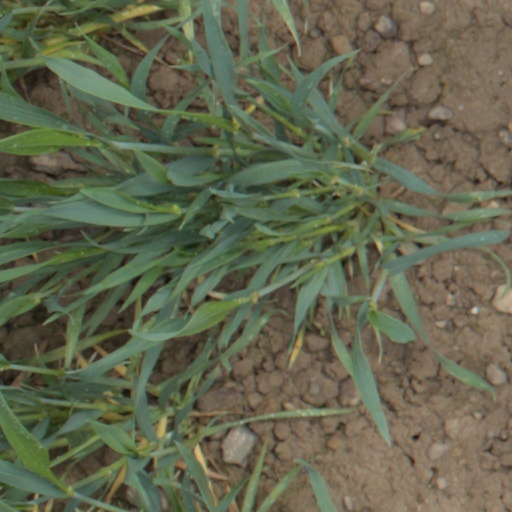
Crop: wheat